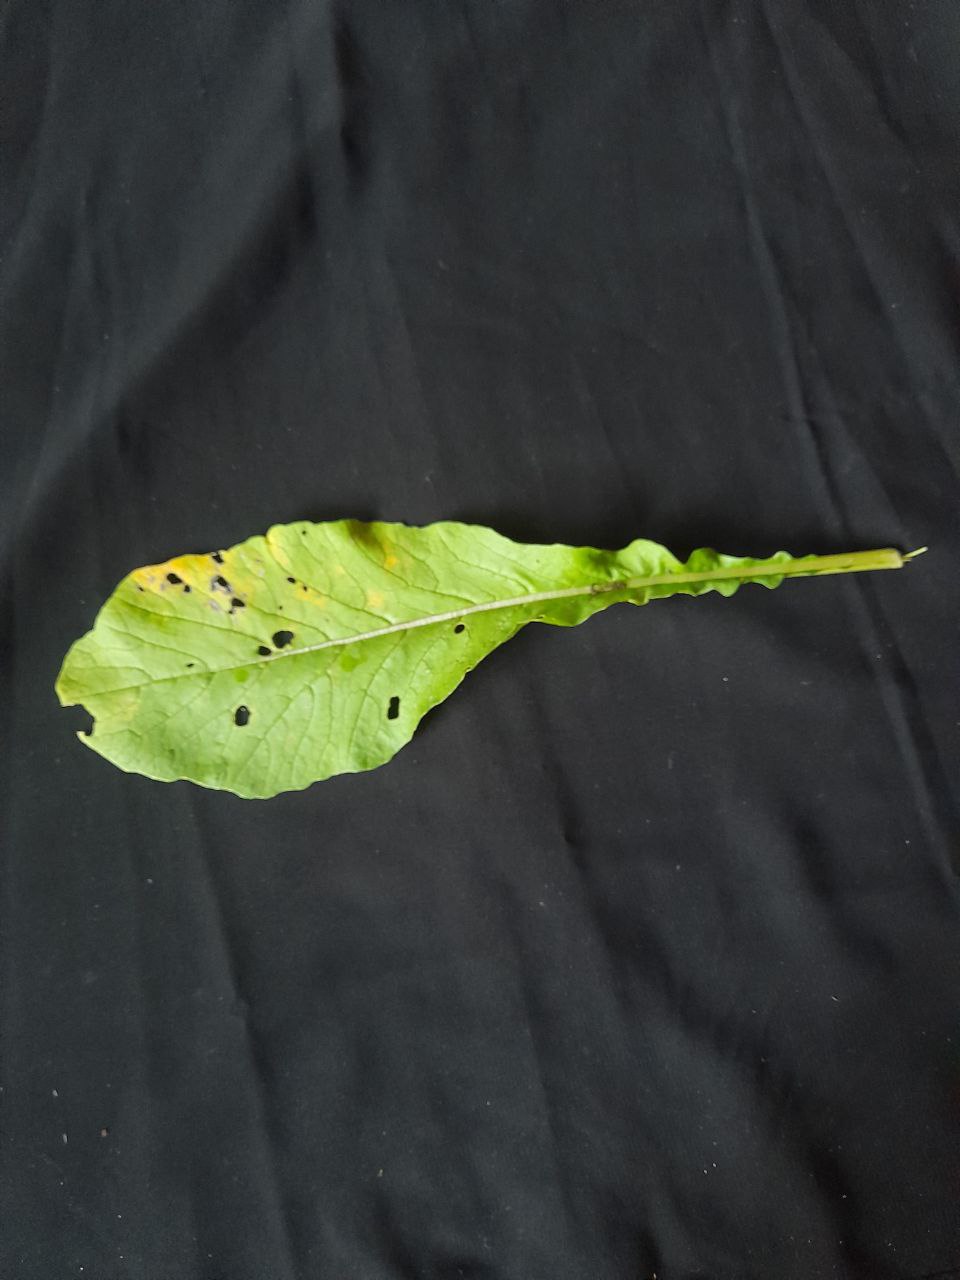
Label: flea beetle